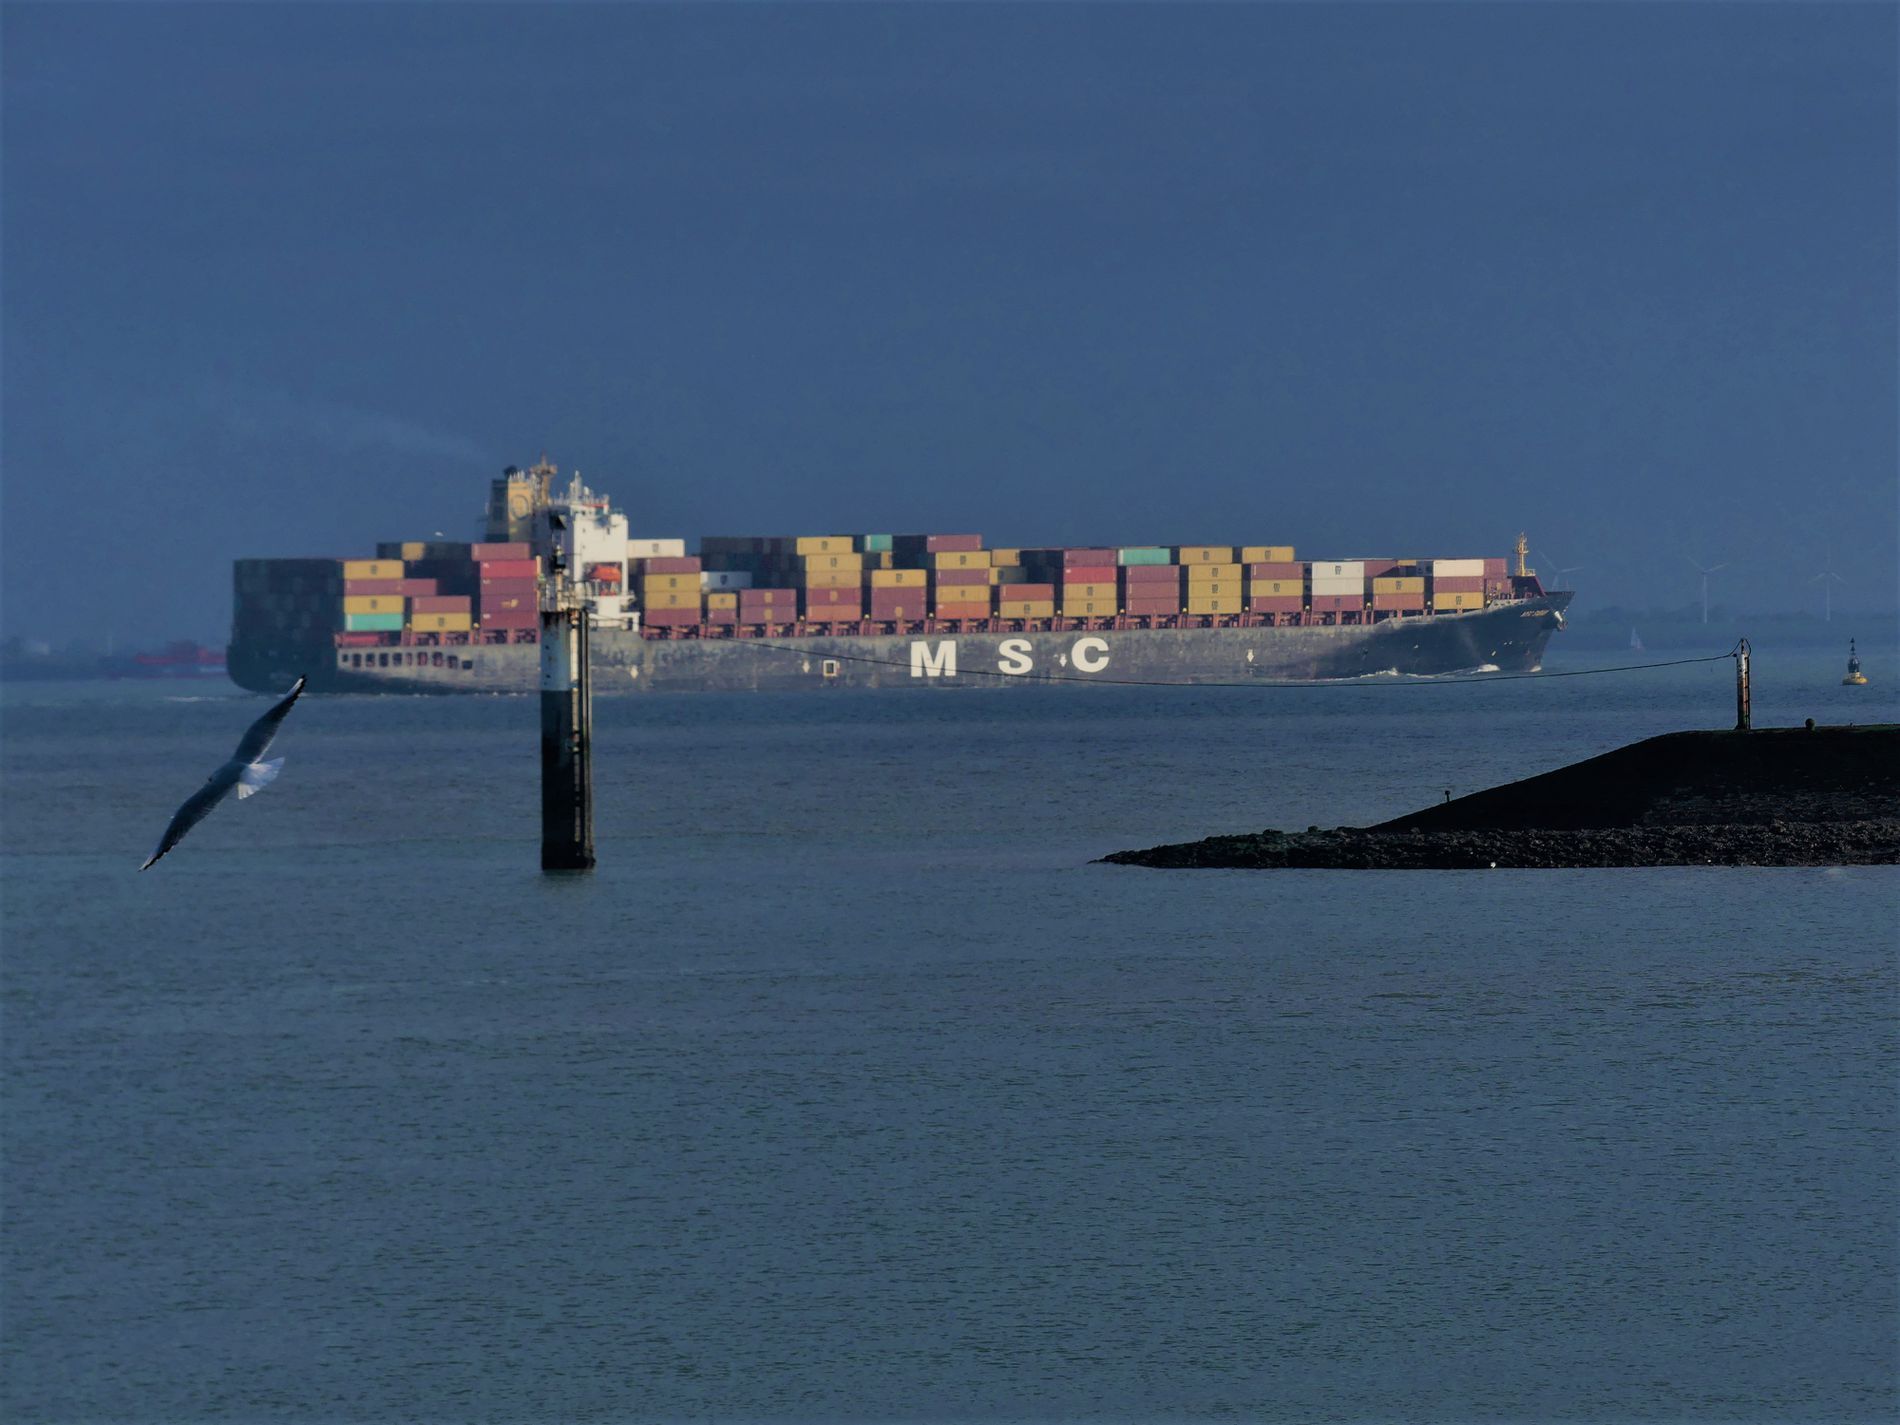
Flying Seagull
Colorful shipping containers are stacked high on a large vessel moving across the water. A seagull is flying close by under a dark, cloudy sky, adding a dynamic element.
An eye-level medium shot features a large MSC container ship on the water, packed with cargo. A seagull flies prominent in the foreground, lending a dynamic element to the grey, slightly somber seascape with a distant breakwater.
Labels: Freighter, Ship, Transportation, Vehicle, Animal, Bird, Boat, Water, Waterfront, Shipping Container, Barge, Watercraft, Outdoors, Windmill, Cargo, Sky, Nautical Marker, Distant Horizon, Breakwater Shore, Rope, sea, Seagull
Camera: Panasonic DMC-FZ300
Aperture: F4
Exposure: 1/640 sec
ISO: 100
Focal length: 39.8 mm